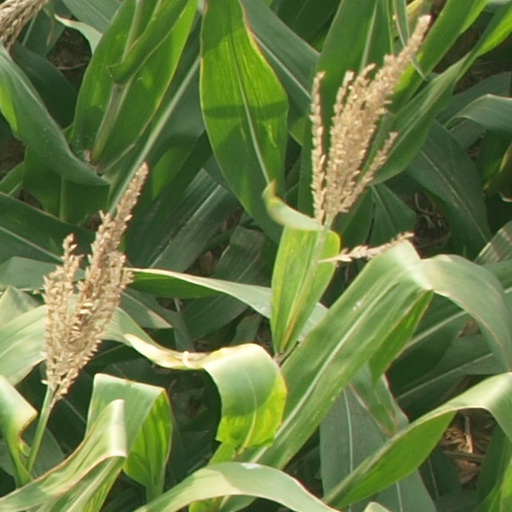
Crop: maize; corn